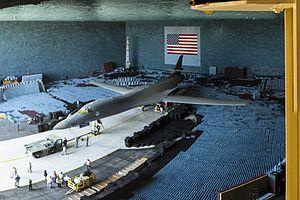
Une chambre anéchoïque est une salle d'expérimentation dont les parois absorbent les ondes sonores ou électromagnétiques, en reproduisant des conditions de champ libre et ne provoquant donc pas d'écho pouvant perturber les mesures.
La base Edwards est une base aérienne de l'armée de l'air américaine située dans le désert des Mojaves en Californie qui héberge plusieurs organisations dont un centre de recherche sur les fusées de l'Armée de l'Air et le Dryden Flight Research Center, un des centres de recherche aéronautique de la NASA. De nombreux prototypes ont été testés en vol à Edwards, notamment les différents modèles de corps portant, le X-15 et la navette spatiale américaine. La base servait de piste d'atterrissage pour les navettes spatiales lors de leurs premières missions, et de piste de secours ensuite, lorsque la météo sur le Centre spatial Kennedy en Floride ne leur permettait pas de s'y poser. Les navettes qui se posaient à Edwards rejoignaient la Floride sur le dos d'un Boeing 747-100 équipé spécialement à cet effet.